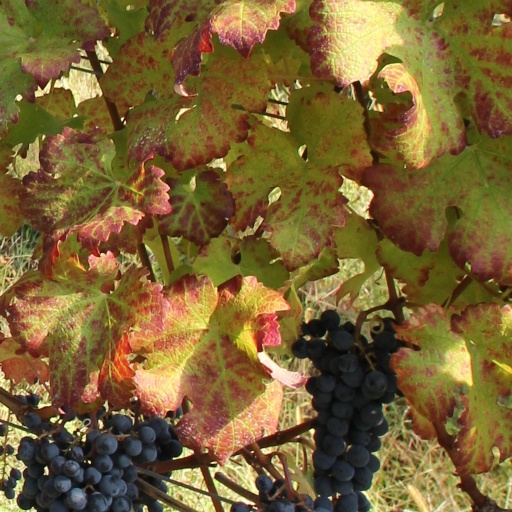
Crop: grape